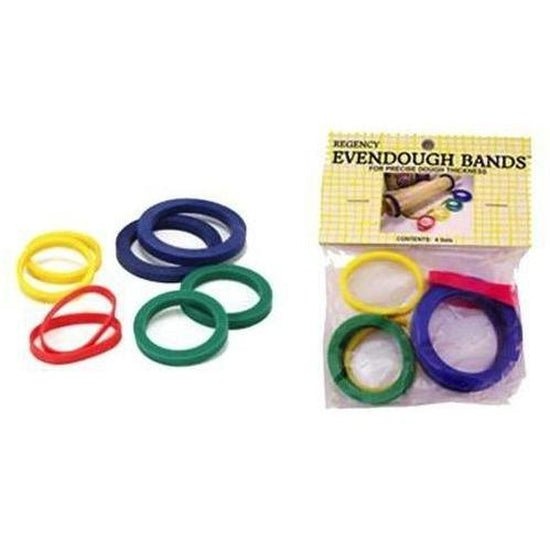
Regency Wraps Evendough Bands Cdu (12)
Enhance your baking experience with the Regency Wraps Evendough Bands CDU. With this packet of 4 sets of bands for rolling pins, you can effortlessly achieve uniform dough thickness every time. Whether you're creating pastries, cookies, or pizzas, these bands ensure that your dough is rolled out to your desired thickness without any guesswork. Key features: Includes 4 sets of bands for rolling pins Sold in CDU of 12 packages, ensuring you always have a supply on hand Allows you to make dough exactly and evenly the size you choose Sizes include 3/8”, 1/4”, 1/8”, 1/16” for versatile baking options Additional Info: 1mm, 6mm, 3mm, 1.5mm Elevate your baking precision and convenience with the Regency Wraps Evendough Bands CDU. Say goodbye to uneven dough and hello to consistent, professional results.
Brand: UNCLE ZITO
Category: Home & Garden > Kitchen & Dining > Kitchen Tools & Utensils > Rolling Pin Accessories > Rolling Pin Rings